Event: Ecuador Earthquake
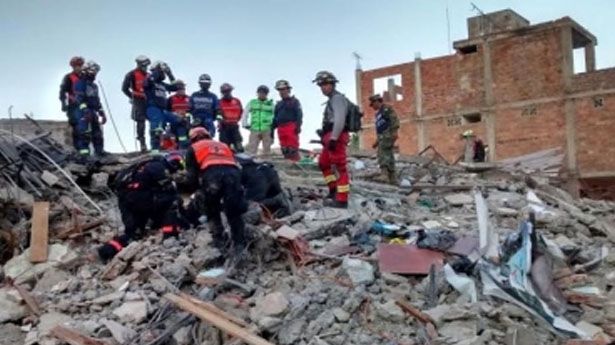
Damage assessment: damage